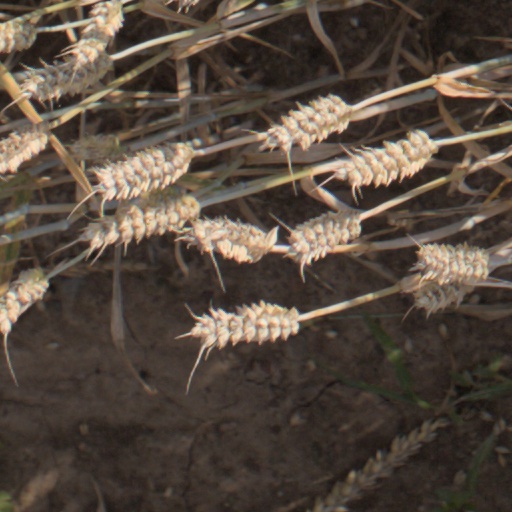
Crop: wheat